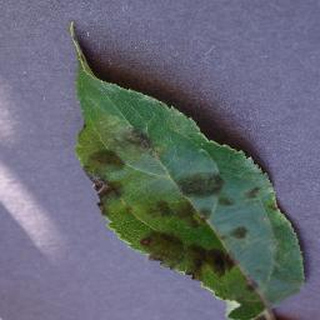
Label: apple_apple_scab